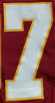
Number: 7